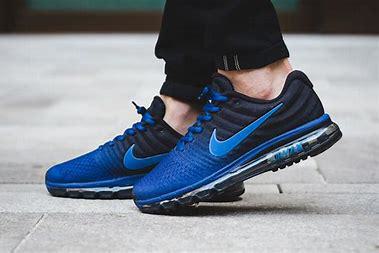
Brand: Nike
Model: Air Max 2017